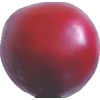
Label: cherry_wax_red